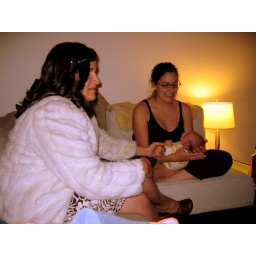
The girls doting over the boy